BMW 3 Series (E21)

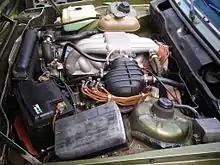
M20 six-cylinder engine

In 1977, the 320 model switched from the BMW M10 four-cylinder engine to the BMW M20 straight-six petrol engine. Although they remained badged as "320", the six-cylinder model is often referred to as "320/6". The engine uses a Solex 4-barrel downdraft carburetor. The 320/6 accelerates to in 10.0 seconds and has a top speed of .